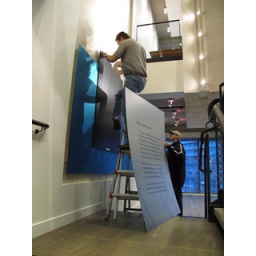
A sign detailing PATH's vision gets hung in the new headquarters building lobby. Photo credit: PATH.